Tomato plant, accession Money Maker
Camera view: horizontal (90 deg, fisheye); turntable rotation: 150 degrees
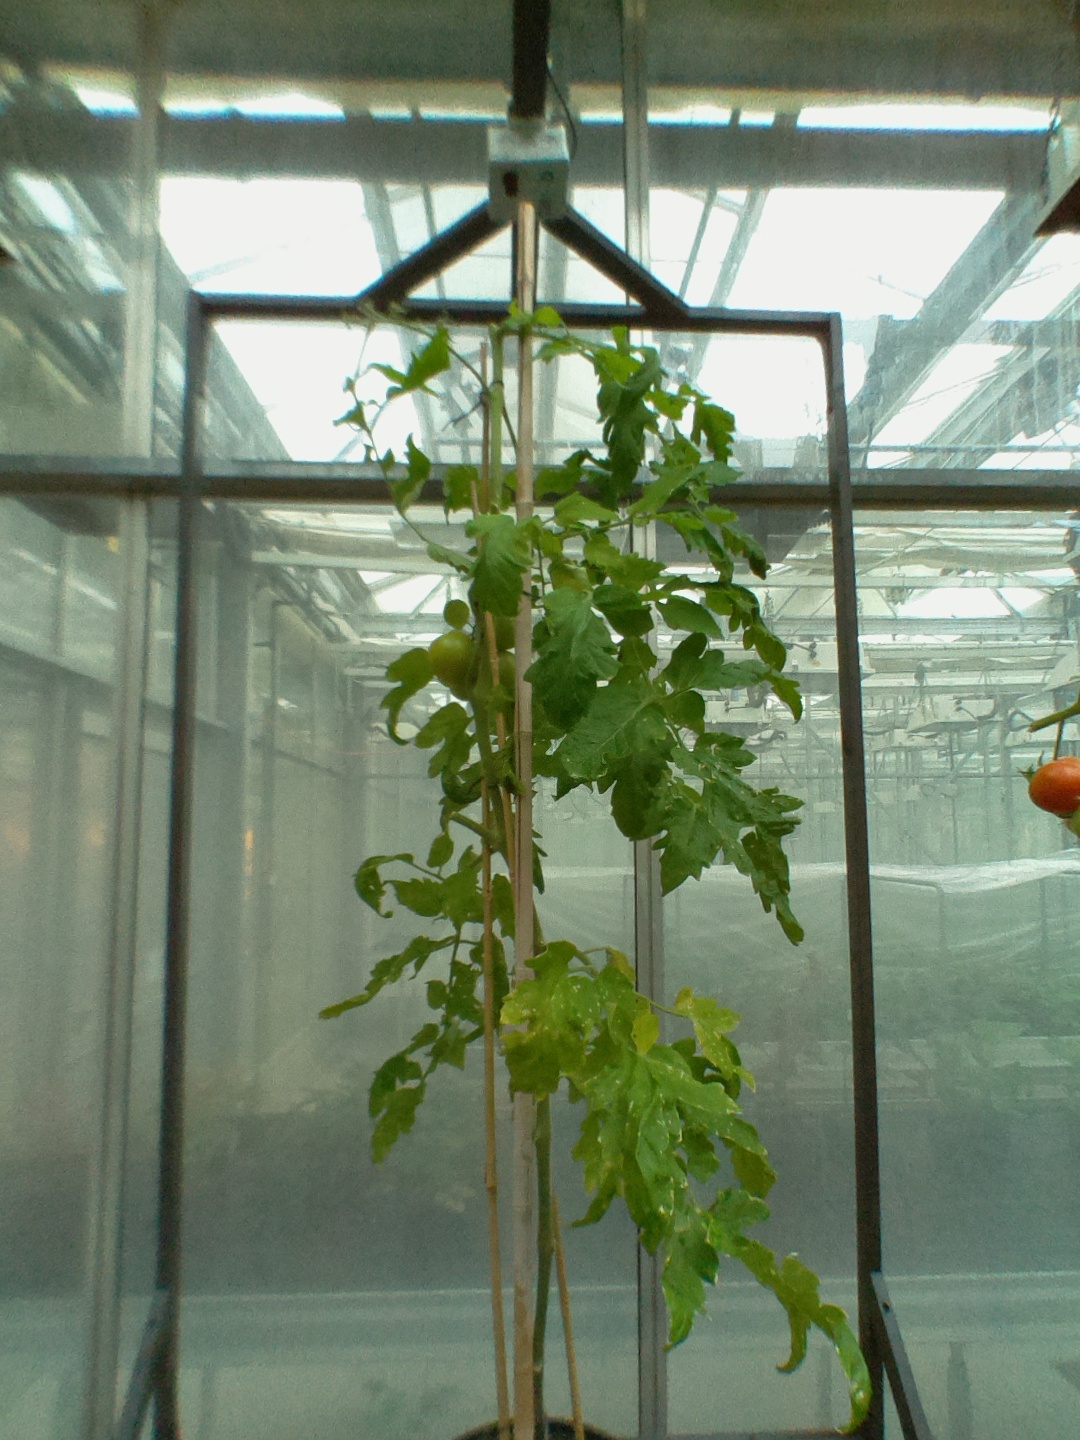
BBCH growth stage 79: 90% -100% of final fruit size